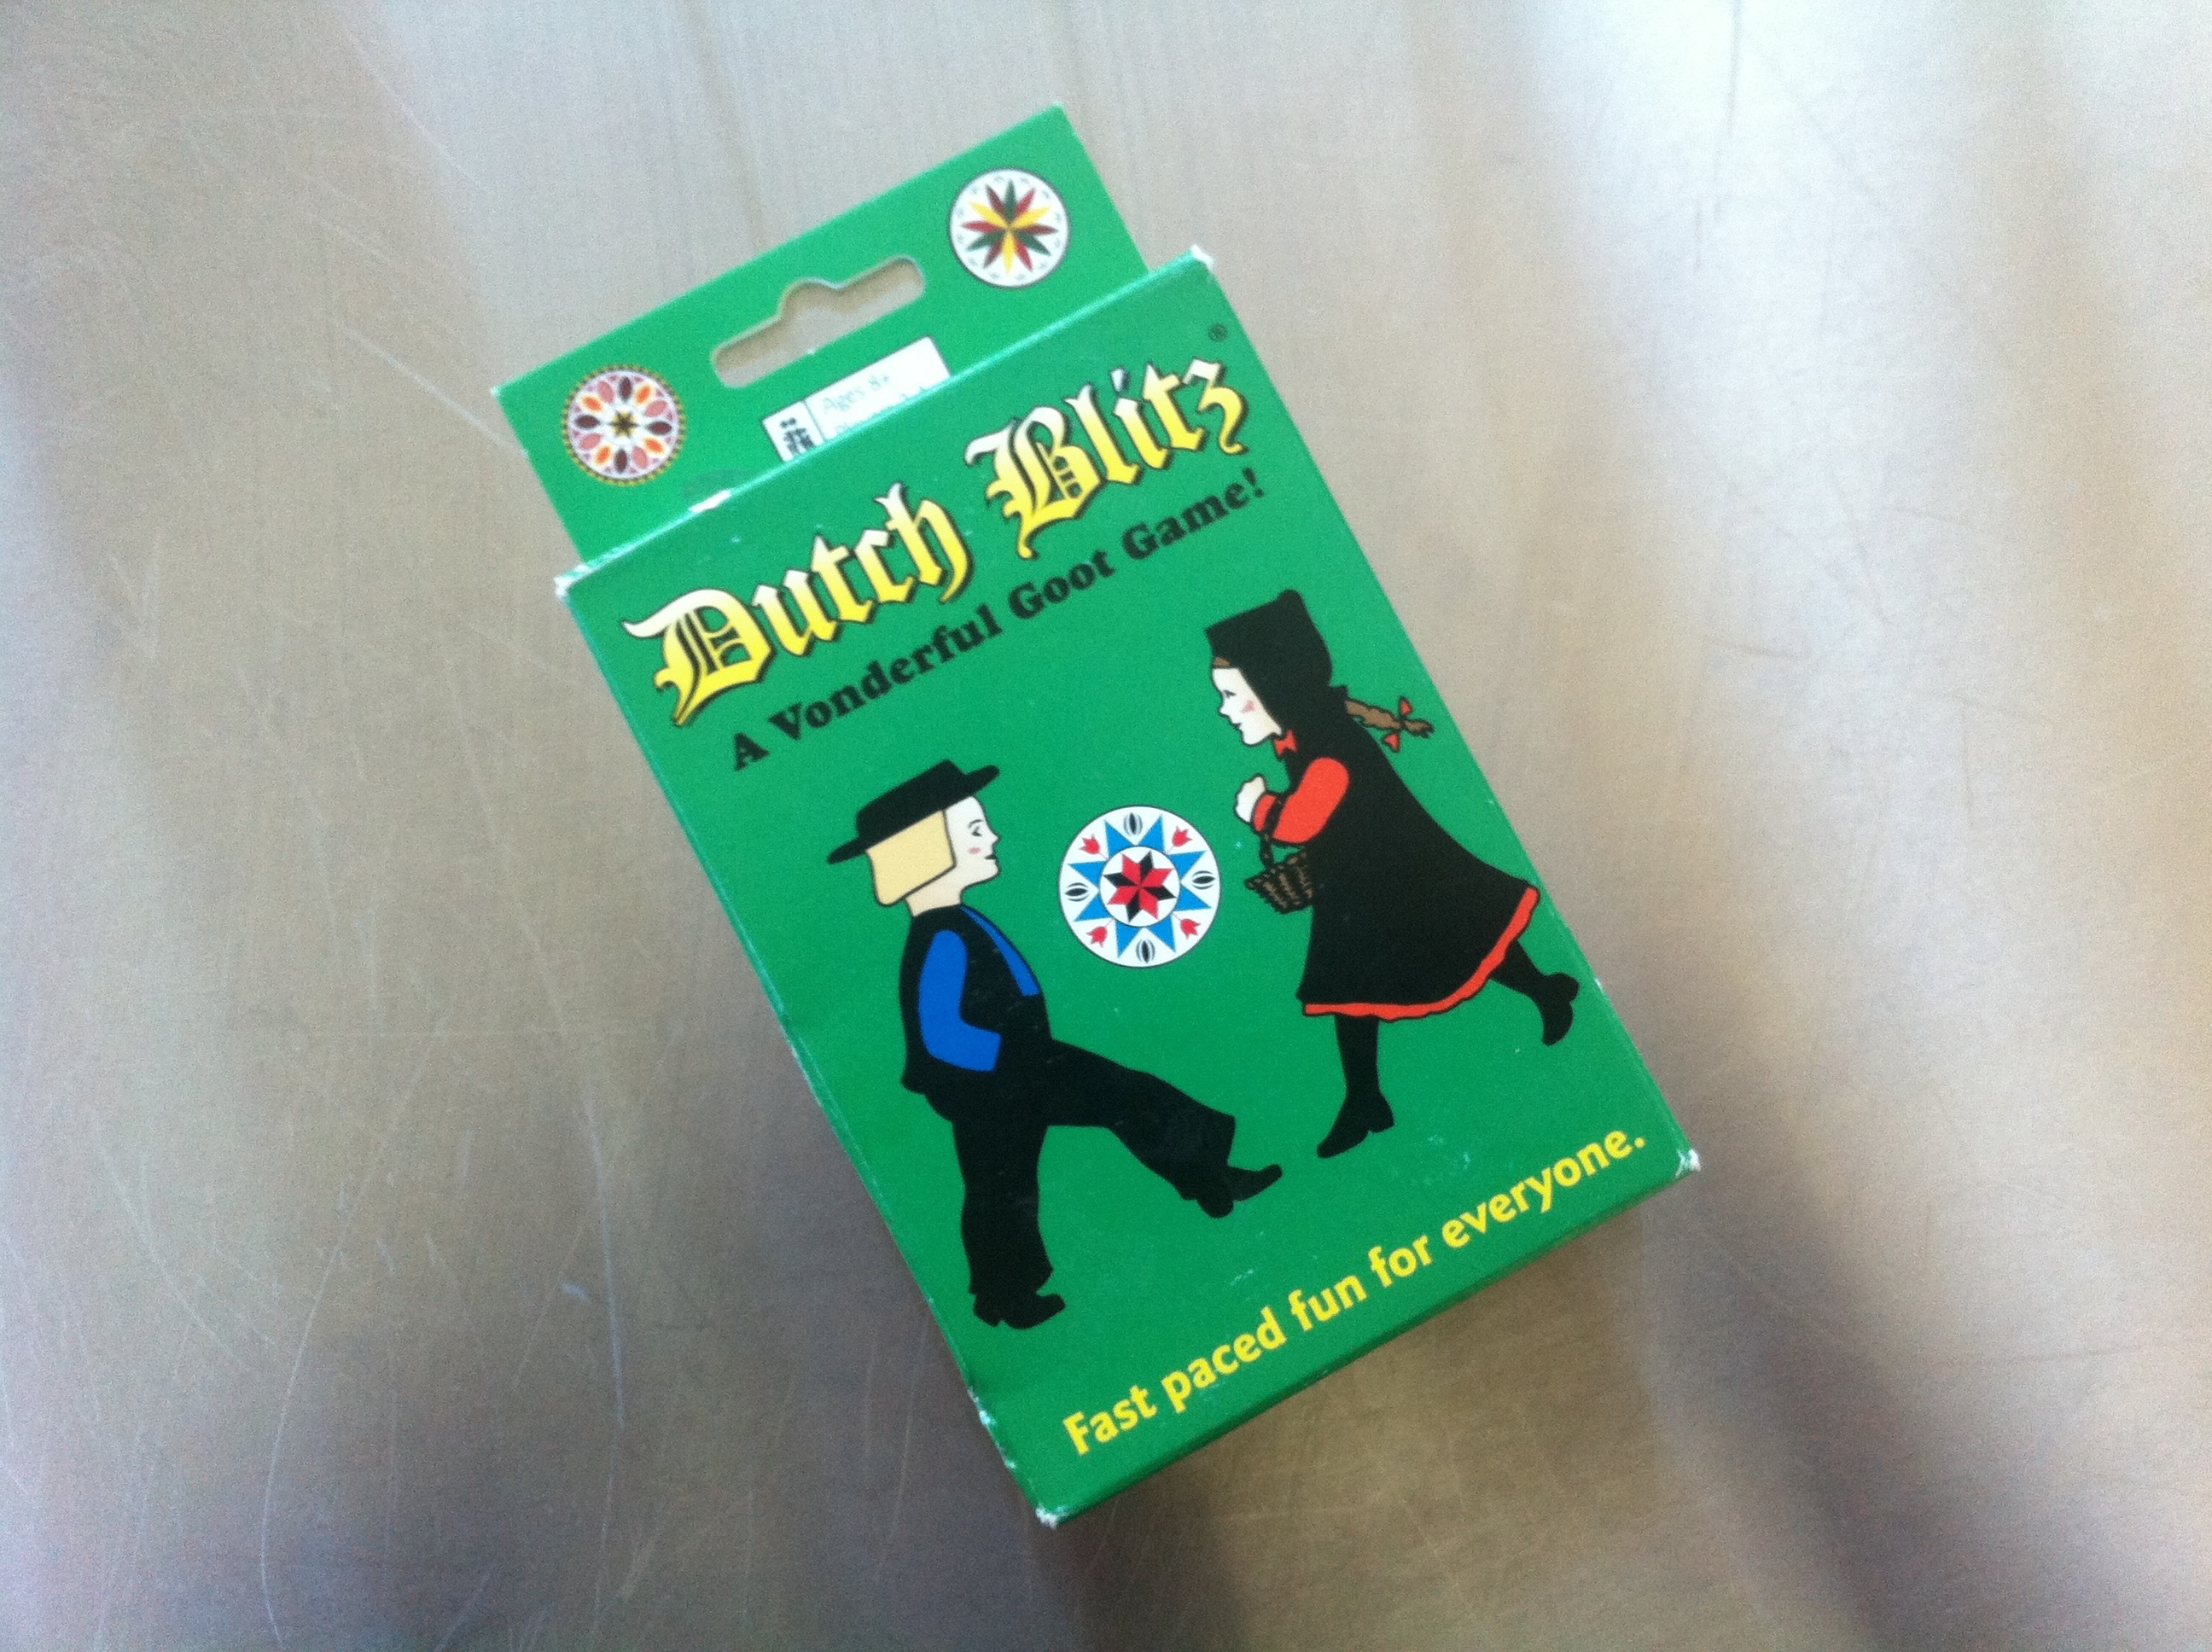
green, label, brand, odyssey